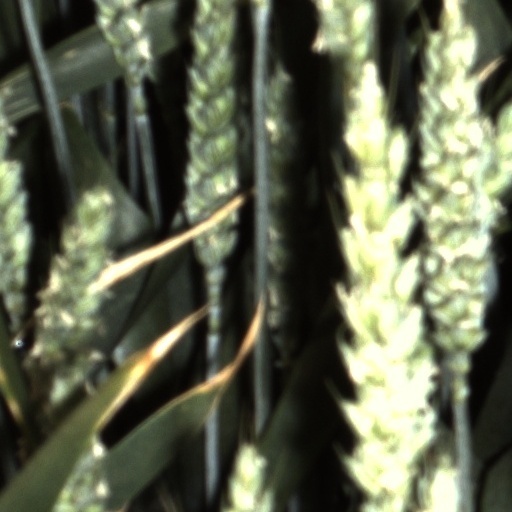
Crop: wheat